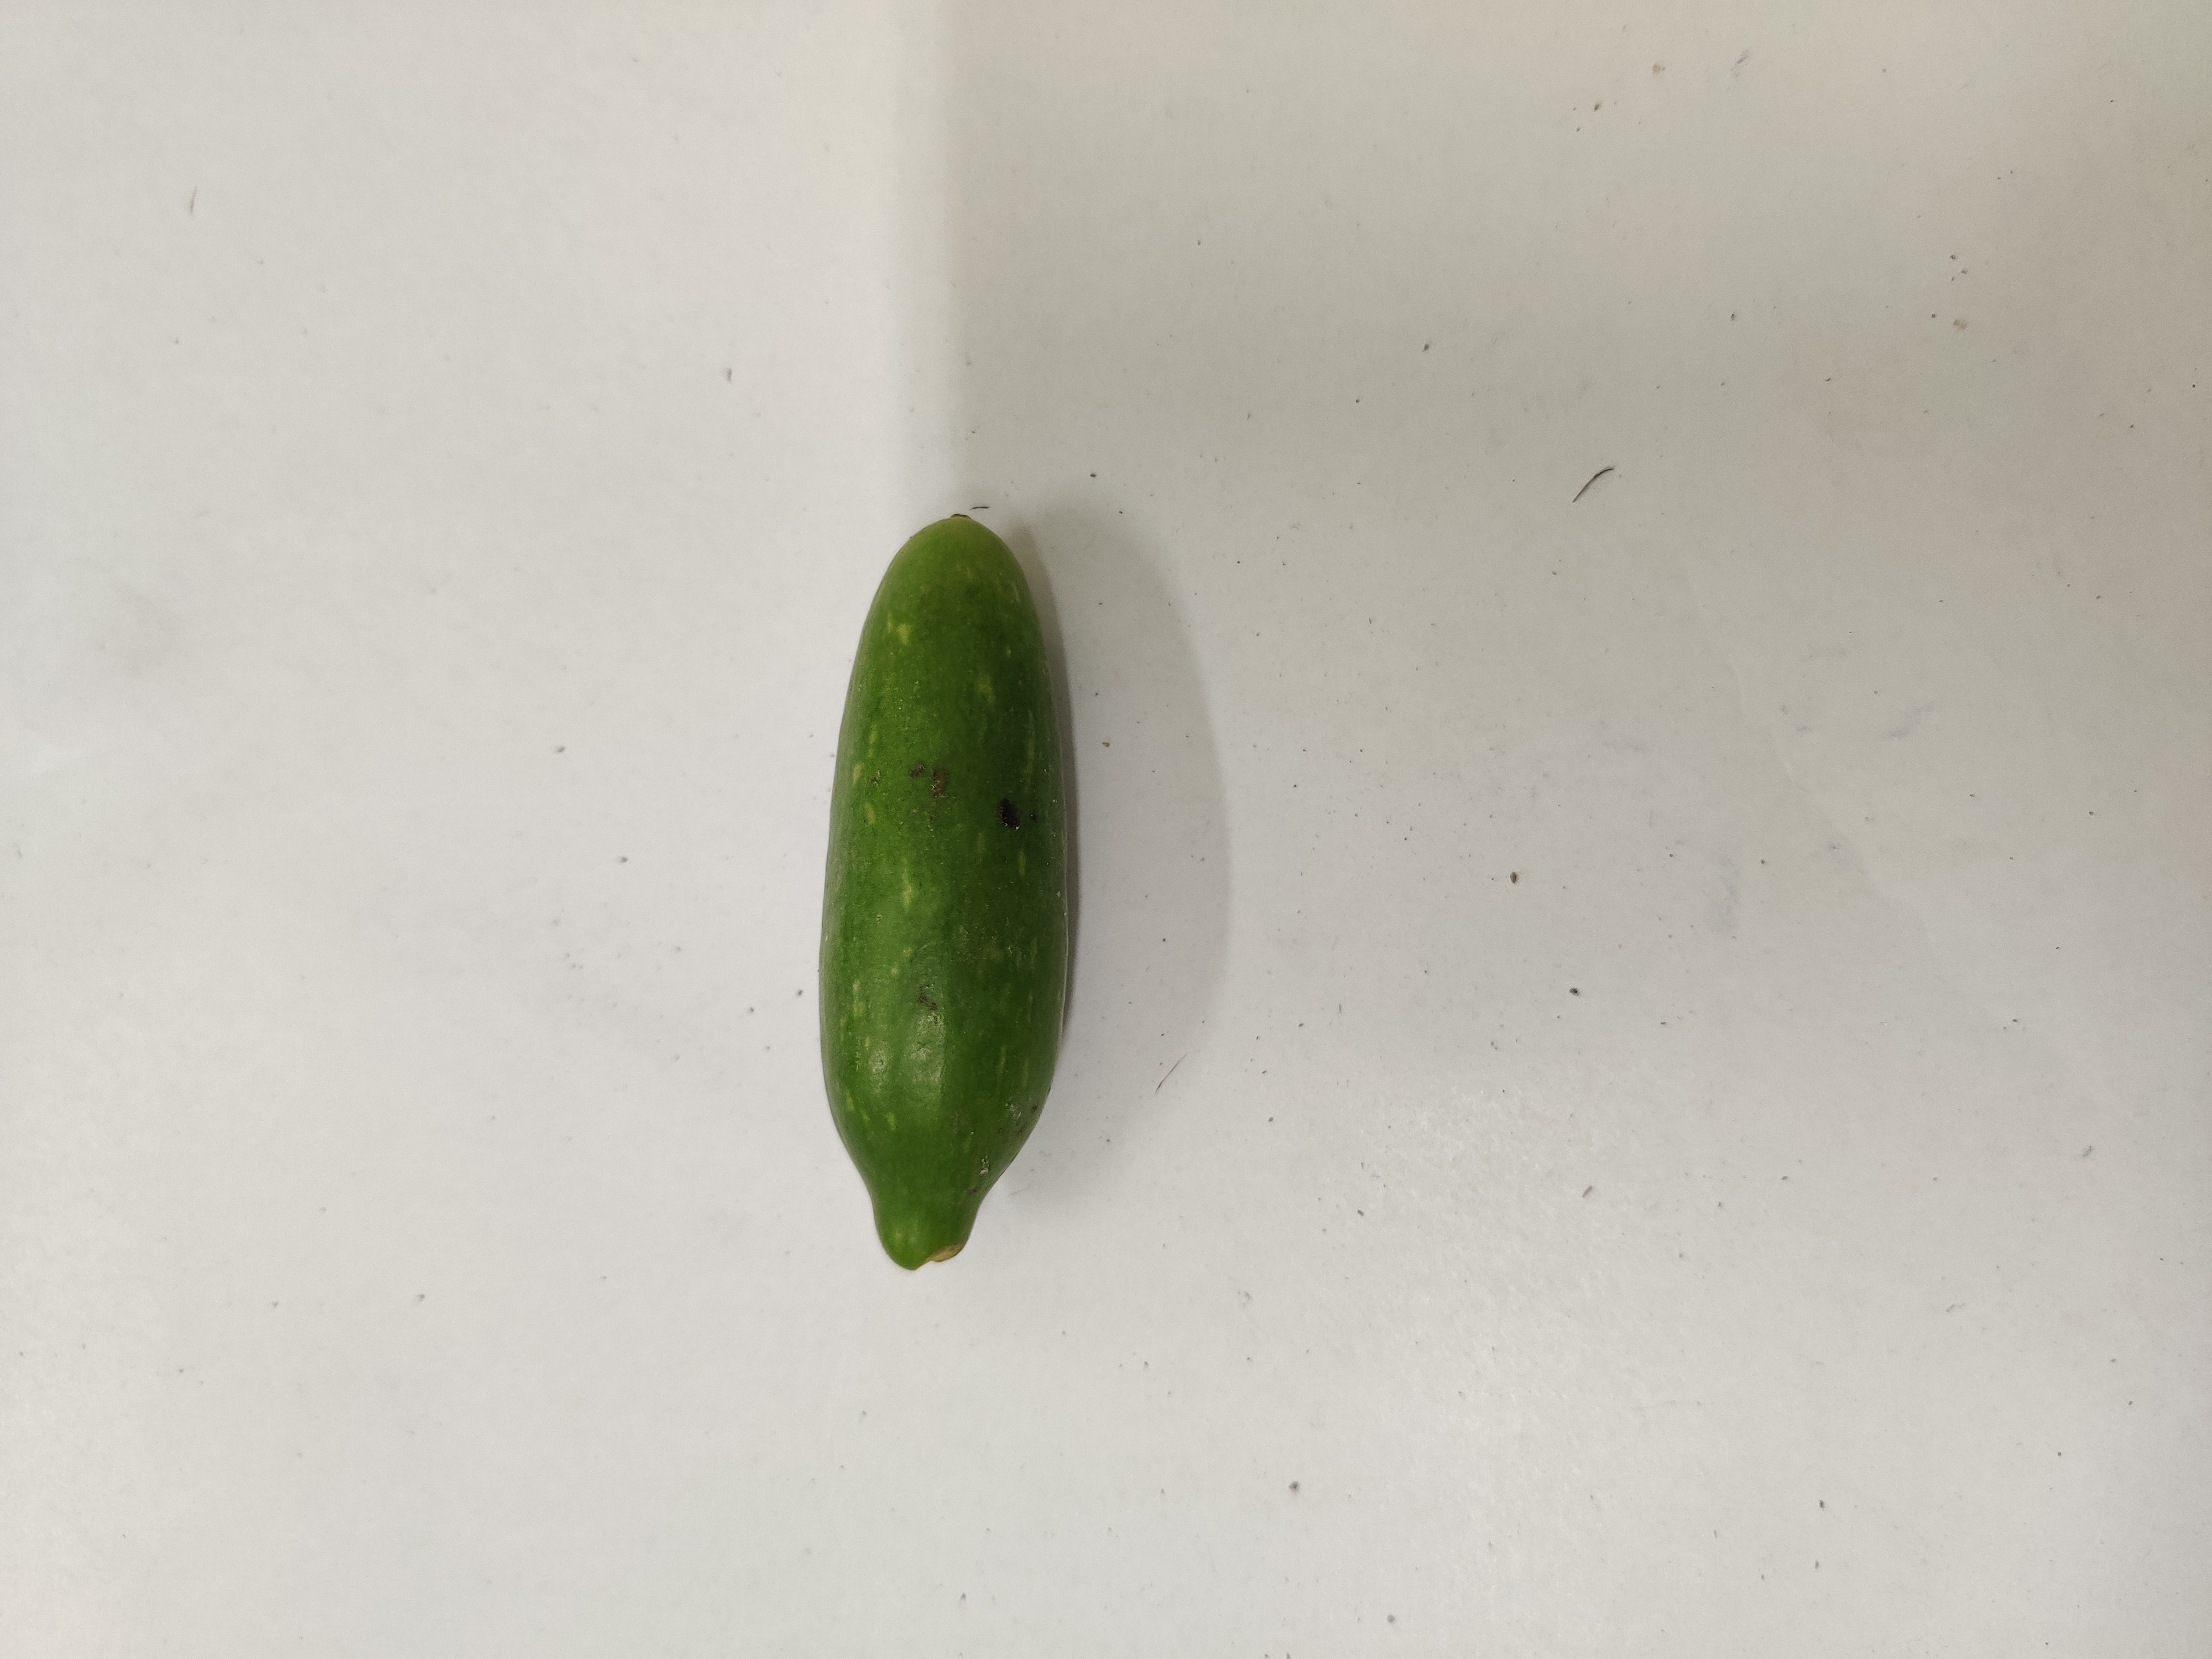
Crop: Ivy Gourd
Condition: Fresh